Rainieria antennaepes

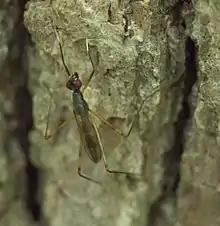
"Rainieria antennaepes"

Rainieria antennaepes is a species of stilt-legged flies in the family Micropezidae found in North America east of the Rocky Mountains. The name "antennaepes" means "antenna foot". They frequently hold their white-tipped front legs up and wave them around in a manner that makes them appear like the antennae of ichneumonid wasps. They feed on detritus, bird droppings, and similar waste.